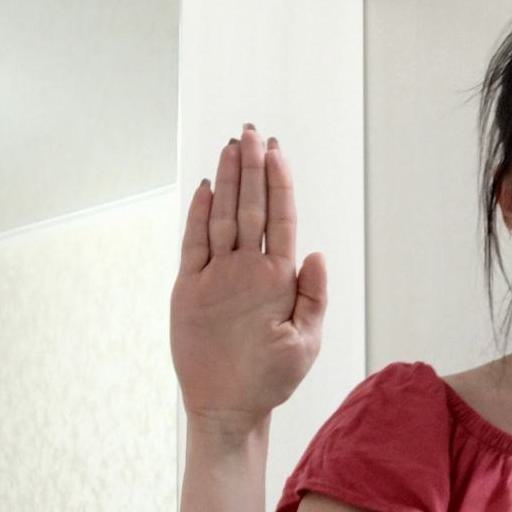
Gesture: stop